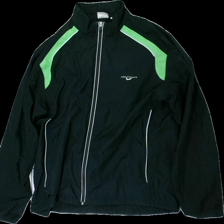
View: front
Type: Outerwear
Category: Unisex
Brand: Not in the list
Brand text on label: Pro Touch
Colors: Black, Green
Material: 100% polyester
Cut: Regular, C-collar
Size: XXL
Season: All
Stains: Minor
Damage: Dirty collar
Damage location: top center
Price range: 50-100
Recommended usage: Export
Description: Black windbreaker with green detailing
Comment: Dirty interior collar